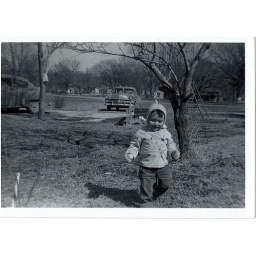
My brother Tim walking around in the front yard @ 4th Street, check out the cars in the back ground.